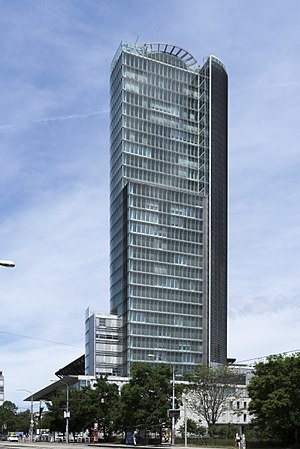
Bratislavas økonomi / BNP
NBS Tårnet i Bratislava
Bratislavas økonomi er veludviklet og regionen Bratislava er den rigeste og økonomisk vigtigste i Slovakiet på trods af at være den mindste i areal og have den anden mindste befolkning af de slovakiske regioner. De vigtigste institutioner regeringsinstitutioner inkluderende Finansministeriet og Slovakiets Nationalbank såvel som mange private virksomheder har deres sæde i Bratislava. Mere end 75% af Bratislavas befolkning arbejder i servicesektoren primært beskæftiget med handel, bankvirksomhed, IT, telekommunikation, turisme og andet. Børsen i Bratislava organiserer aktiemarkedet og blev grundlagt d. 15. marts 1991.